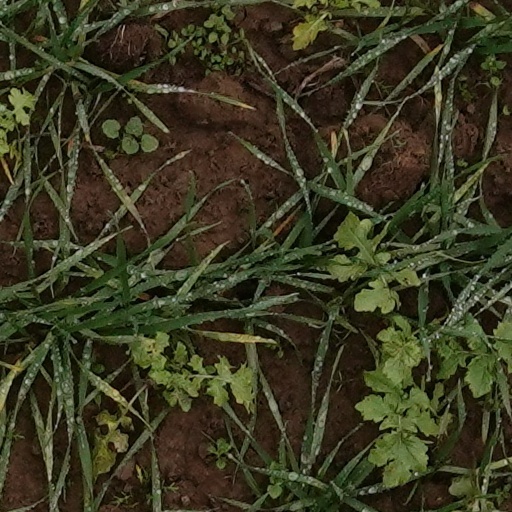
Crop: wheat